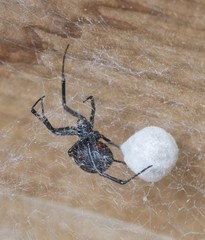
Species: Lactrodectus_hesperus